Mount Edziza

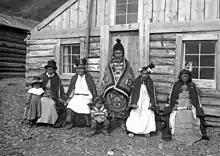
Mount Edziza is sacred to the local Tahltan people.

The central, high edifice of Mount Edziza is a nearly symmetrical stratovolcano, its symmetry having been broken by several steep-sided lava domes. Its eastern flank has been eroded by a narrow cirque which is bounded by near-vertical headwalls that breach the eastern summit crater rim. A system of radial meltwater channels has moderately eroded the upper flanks and summit crater rim elsewhere. Lesser modification by erosion has taken place on the southern and northwestern flanks of the stratovolcano. Along the north side of Tenchen Valley on the eastern flank of the stratovolcano are high cliffs exposing explosion breccias, trachyte lavas and landslide or lahar deposits. Although Mount Edziza is surrounded by relatively flat terrain of the Big Raven Plateau to the north, west and south, the terrain east of the mountain is characterized by a series of ridges with intervening valleys. Among these ridges are Idiji Ridge and Sorcery Ridge which are the namesakes of Idiji Glacier and Sorcery Creek.